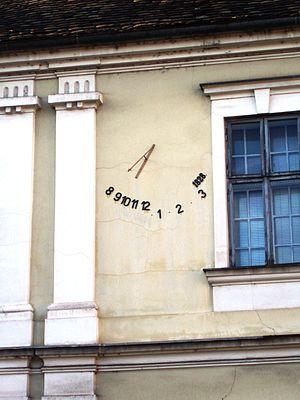
La maison au cadran solaire est située à Belgrade, la capitale de la Serbie, dans la municipalité urbaine de Zemun. En raison de sa valeur architecturale, cette maison, construite en 1823, figure sur la liste des monuments culturels protégés de la République de Serbie et sur la liste des biens culturels de la Ville de Belgrade.